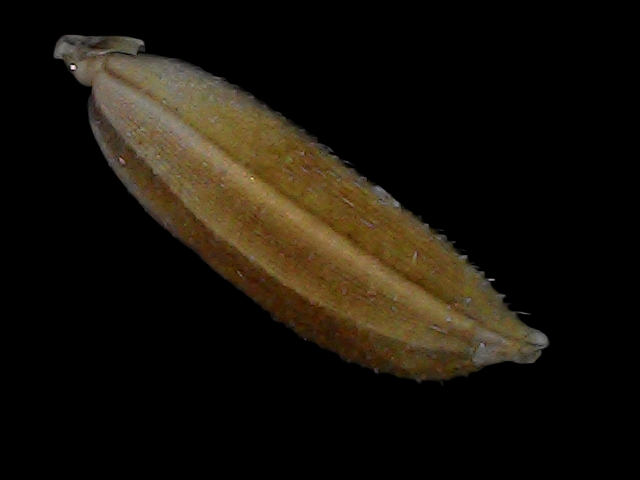
Rice variety: Bd56